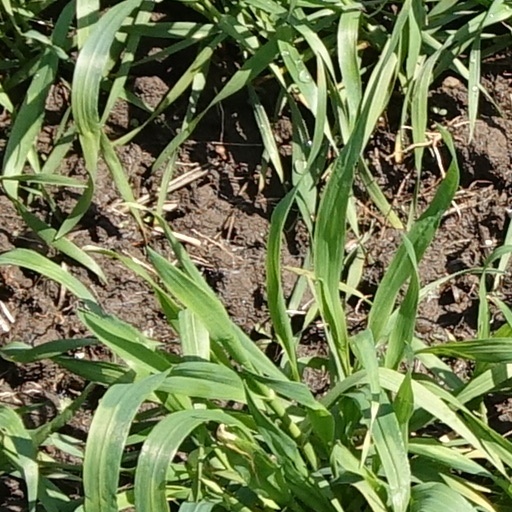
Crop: wheat